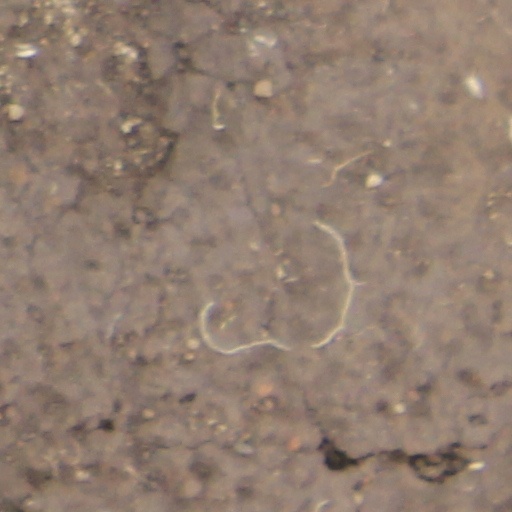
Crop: wheat